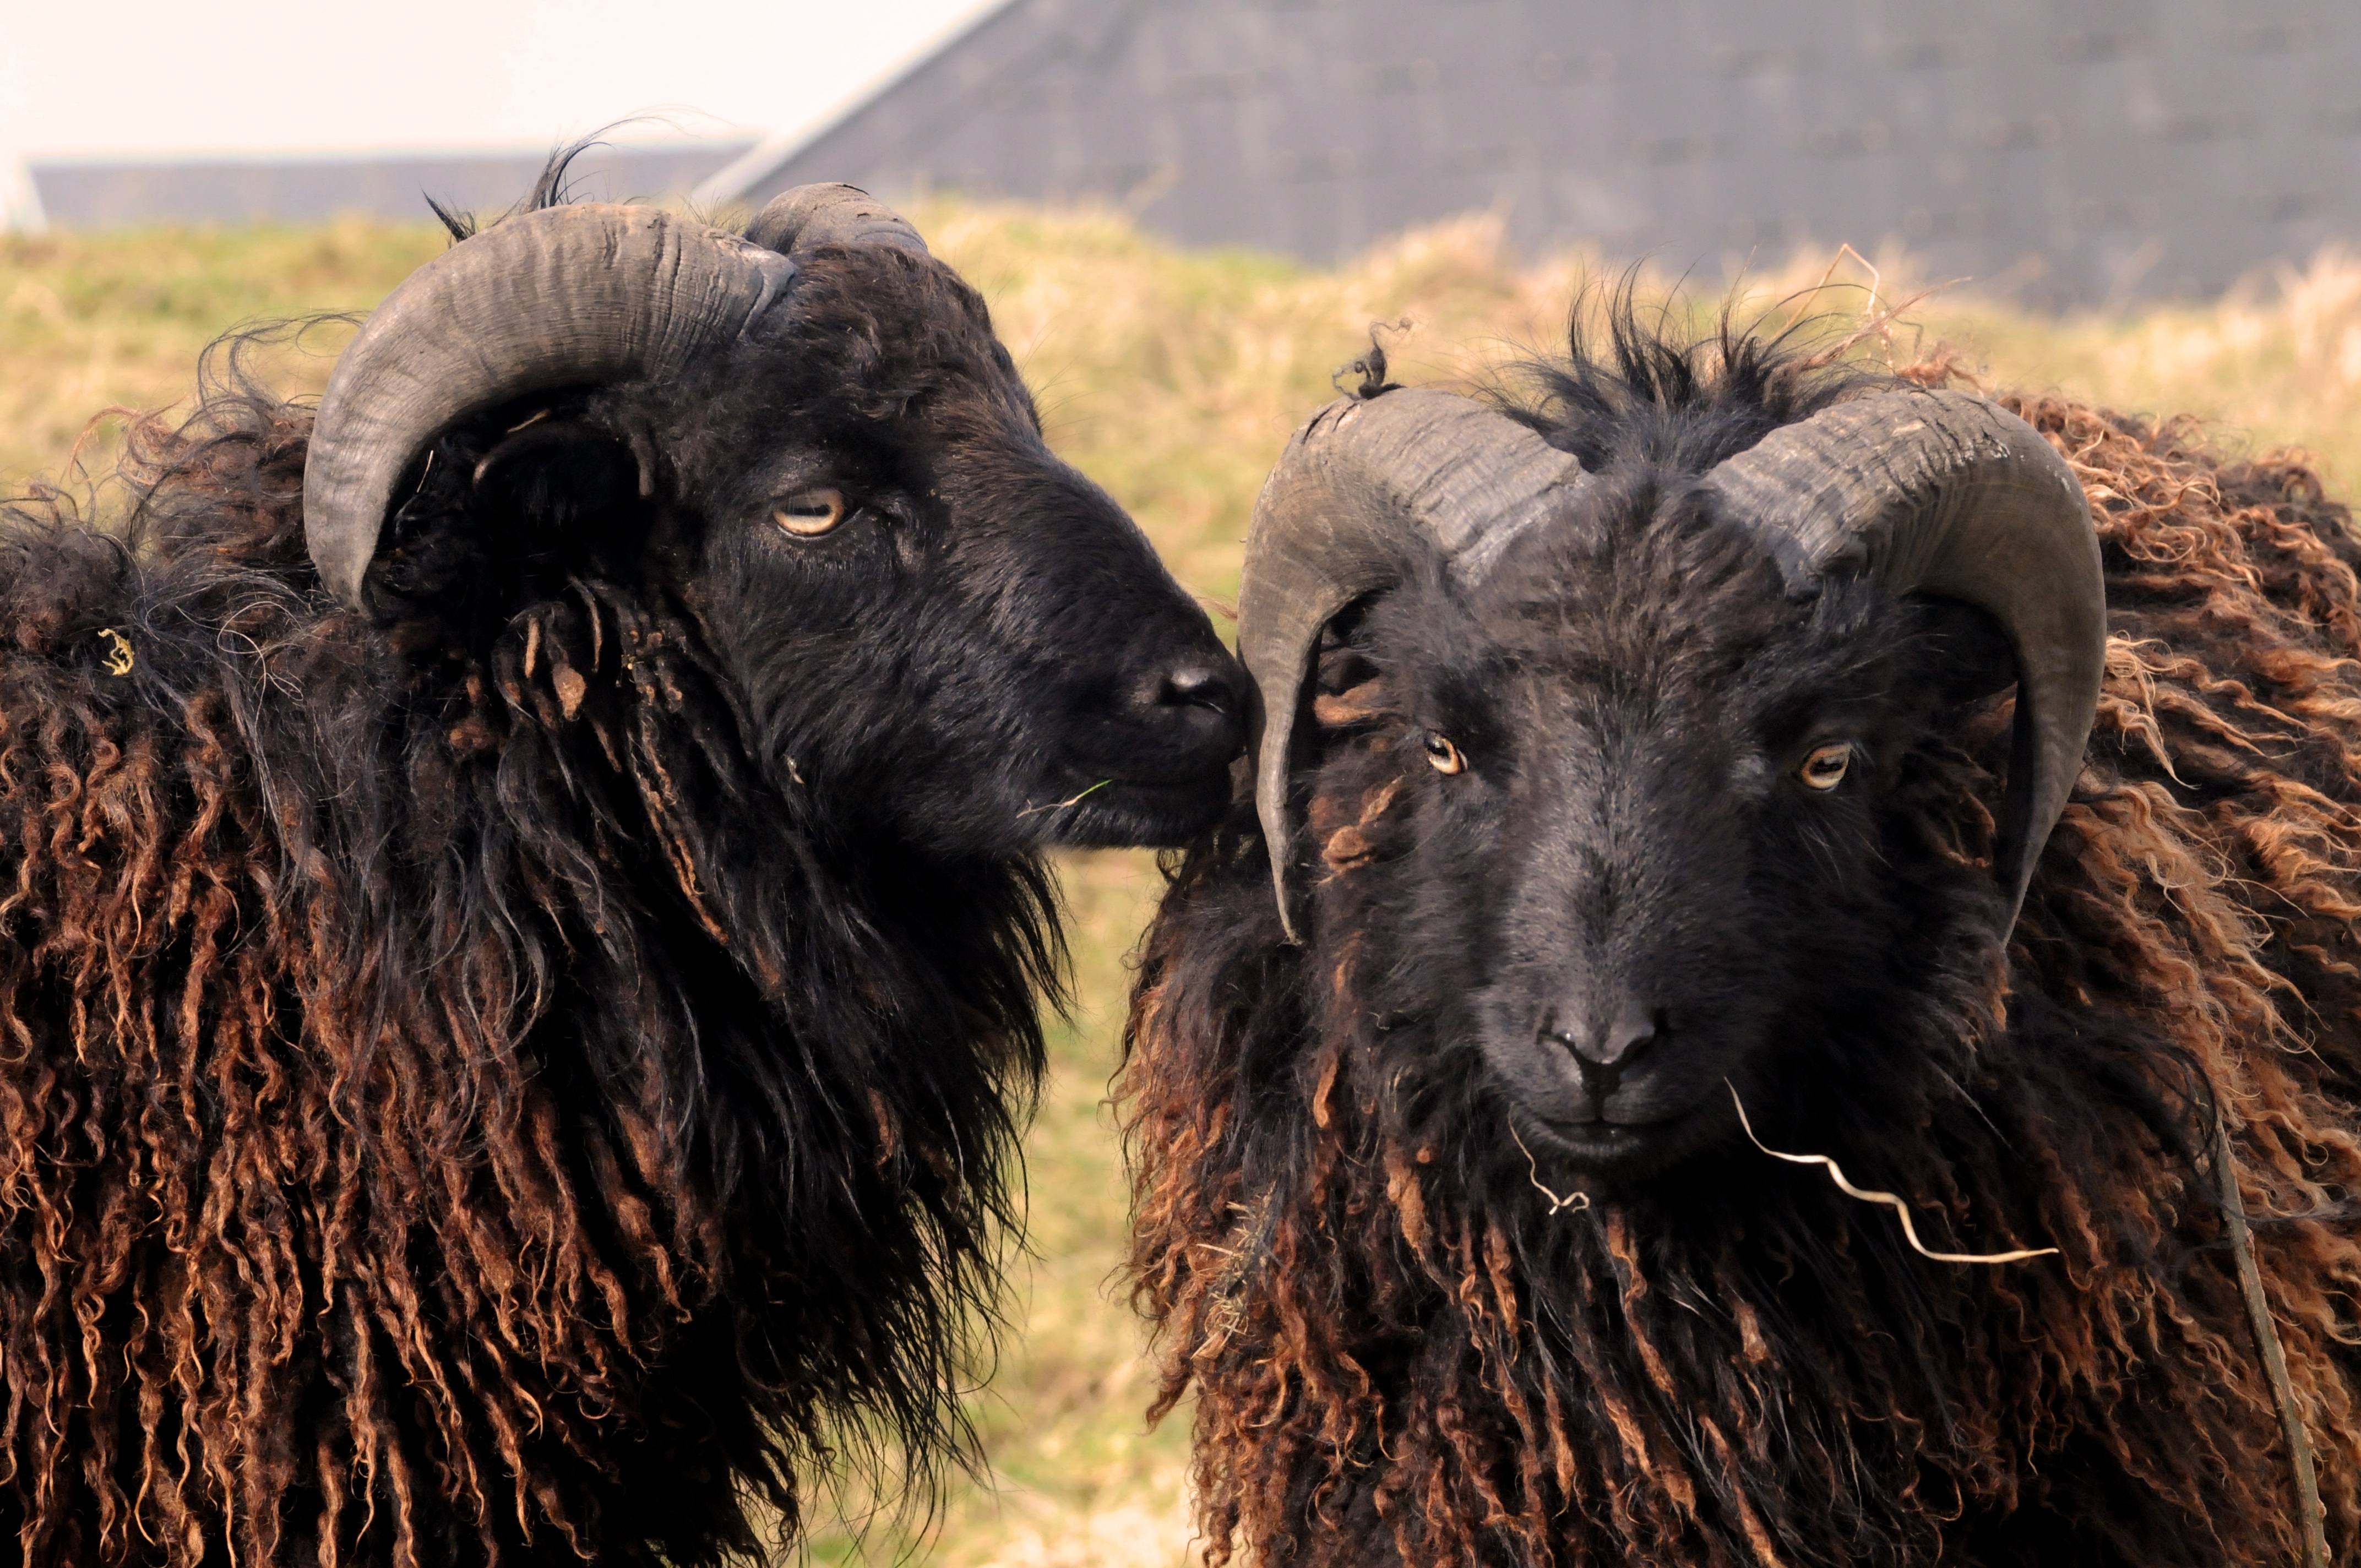
field, animal, france, wildlife, horn, herd, sheep, mammal, wool, fauna, vertebrate, sheeps, bison, yak, pre, cattle like mammal, cow goat family, muskox, island of ouessant